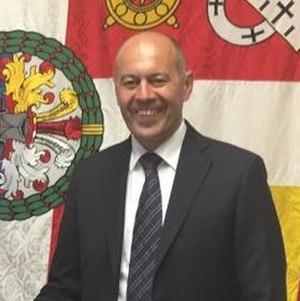
Christophe Graf, né le 5 septembre 1961 à Pfaffnau, est un militaire suisse. Il est le 35ᵉ commandant de la Garde suisse pontificale depuis le 7 février 2015.